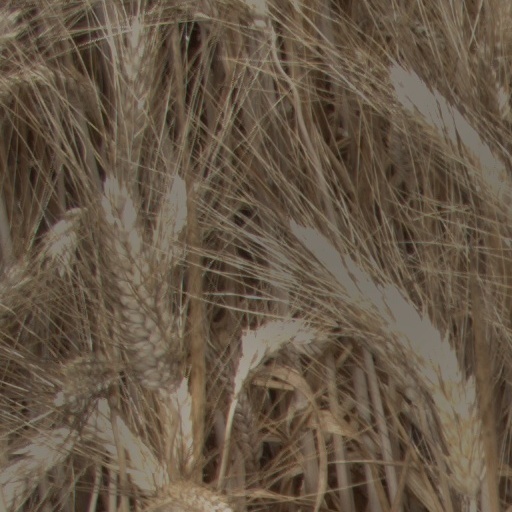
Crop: wheat